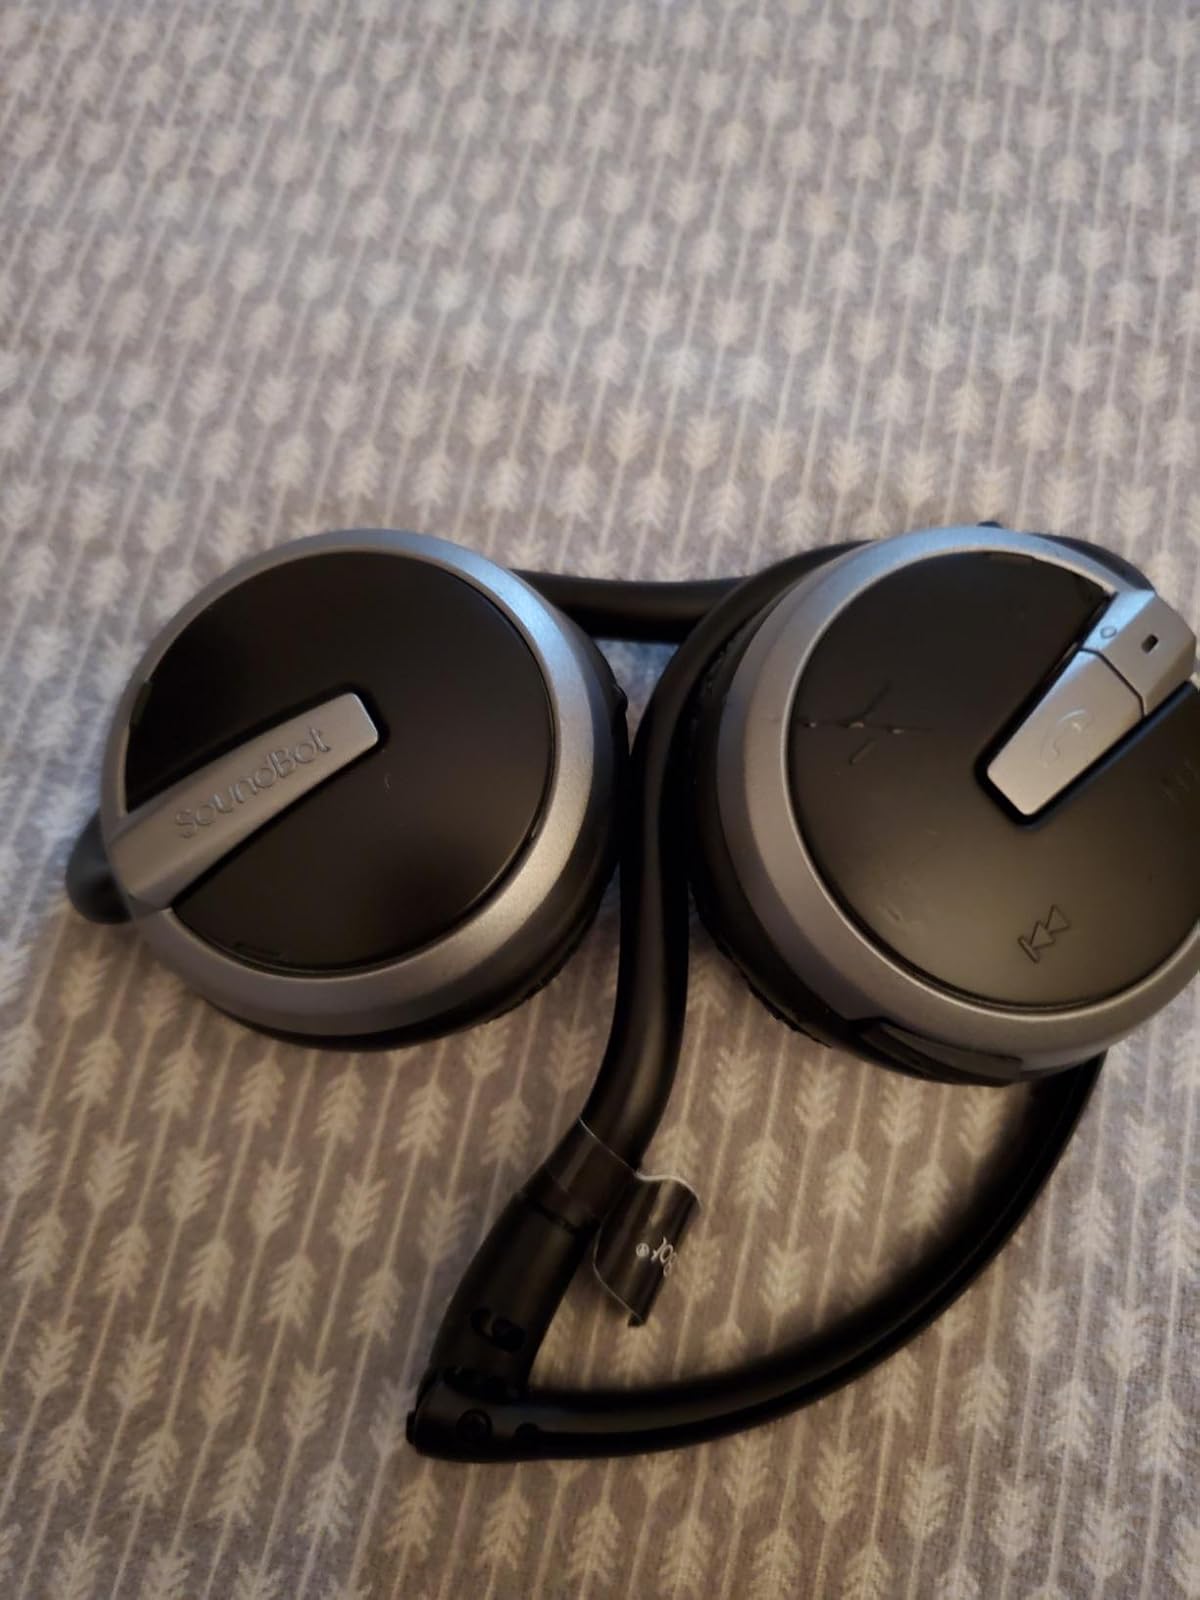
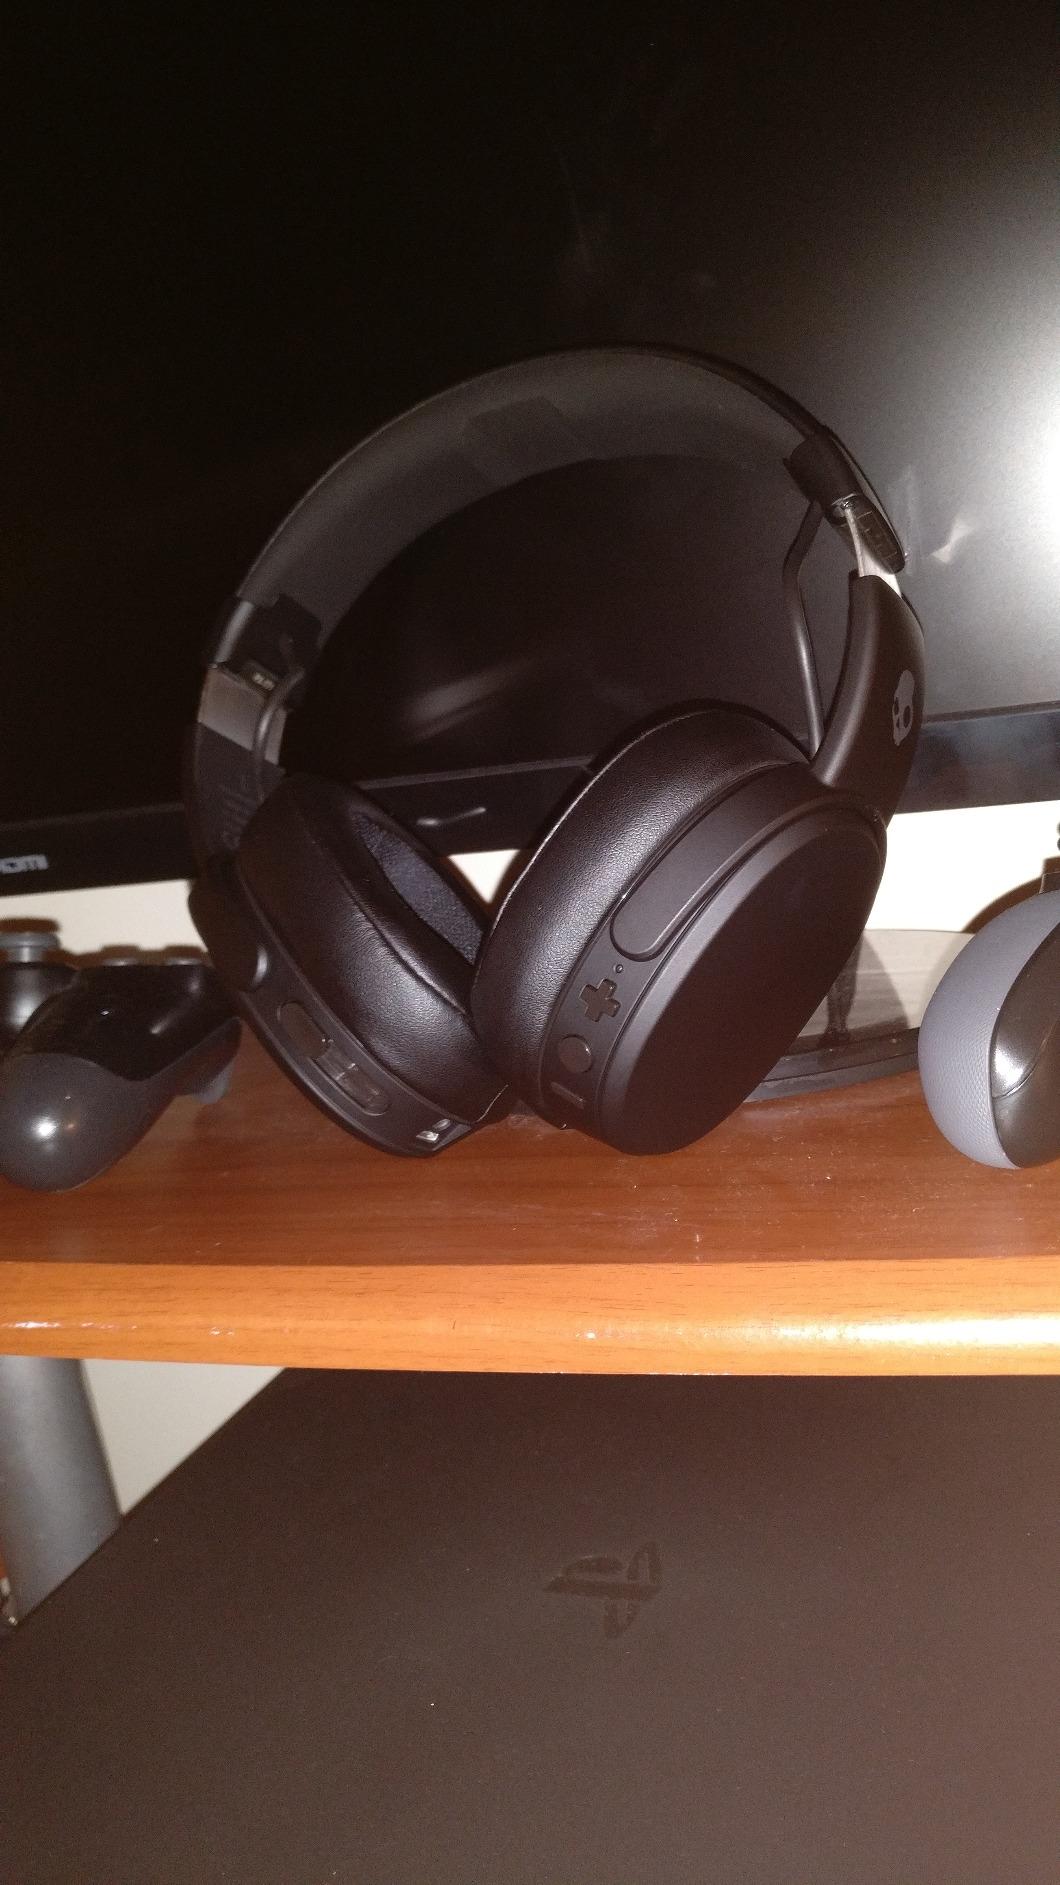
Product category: headphones
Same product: no